Tower of Capu di Muru

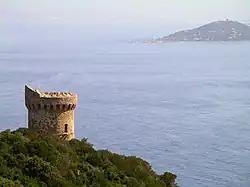

The Tower of Capu di Muru is a Genoese tower located in the commune of Coti-Chiavari, on the west coast of Corsica. The tower sits at an elevation of on the Capu di Muru headland.